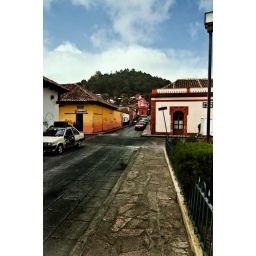
This is the street outside of the house I stayed at in San Cristobal, Chiapas, Mexico.